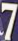
Number: 7